Zhou Guanyu

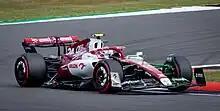
Zhou at the

Zhou signed with Alfa Romeo for the Formula One season, partnering Valtteri Bottas and becoming China's first Formula One race driver. In a press release following the announcement, Zhou stated that he was "well prepared for the immense challenge of Formula 1" and that his entry into the series would be "a breakthrough for Chinese motorsport history". He chose 24 as his permanent racing number to honour his sporting hero Kobe Bryant, who wore the number during his basketball career with the Los Angeles Lakers. He qualified fifteenth on his debut at the , but recovered from a poor start in the race to finish tenth, scoring a point.